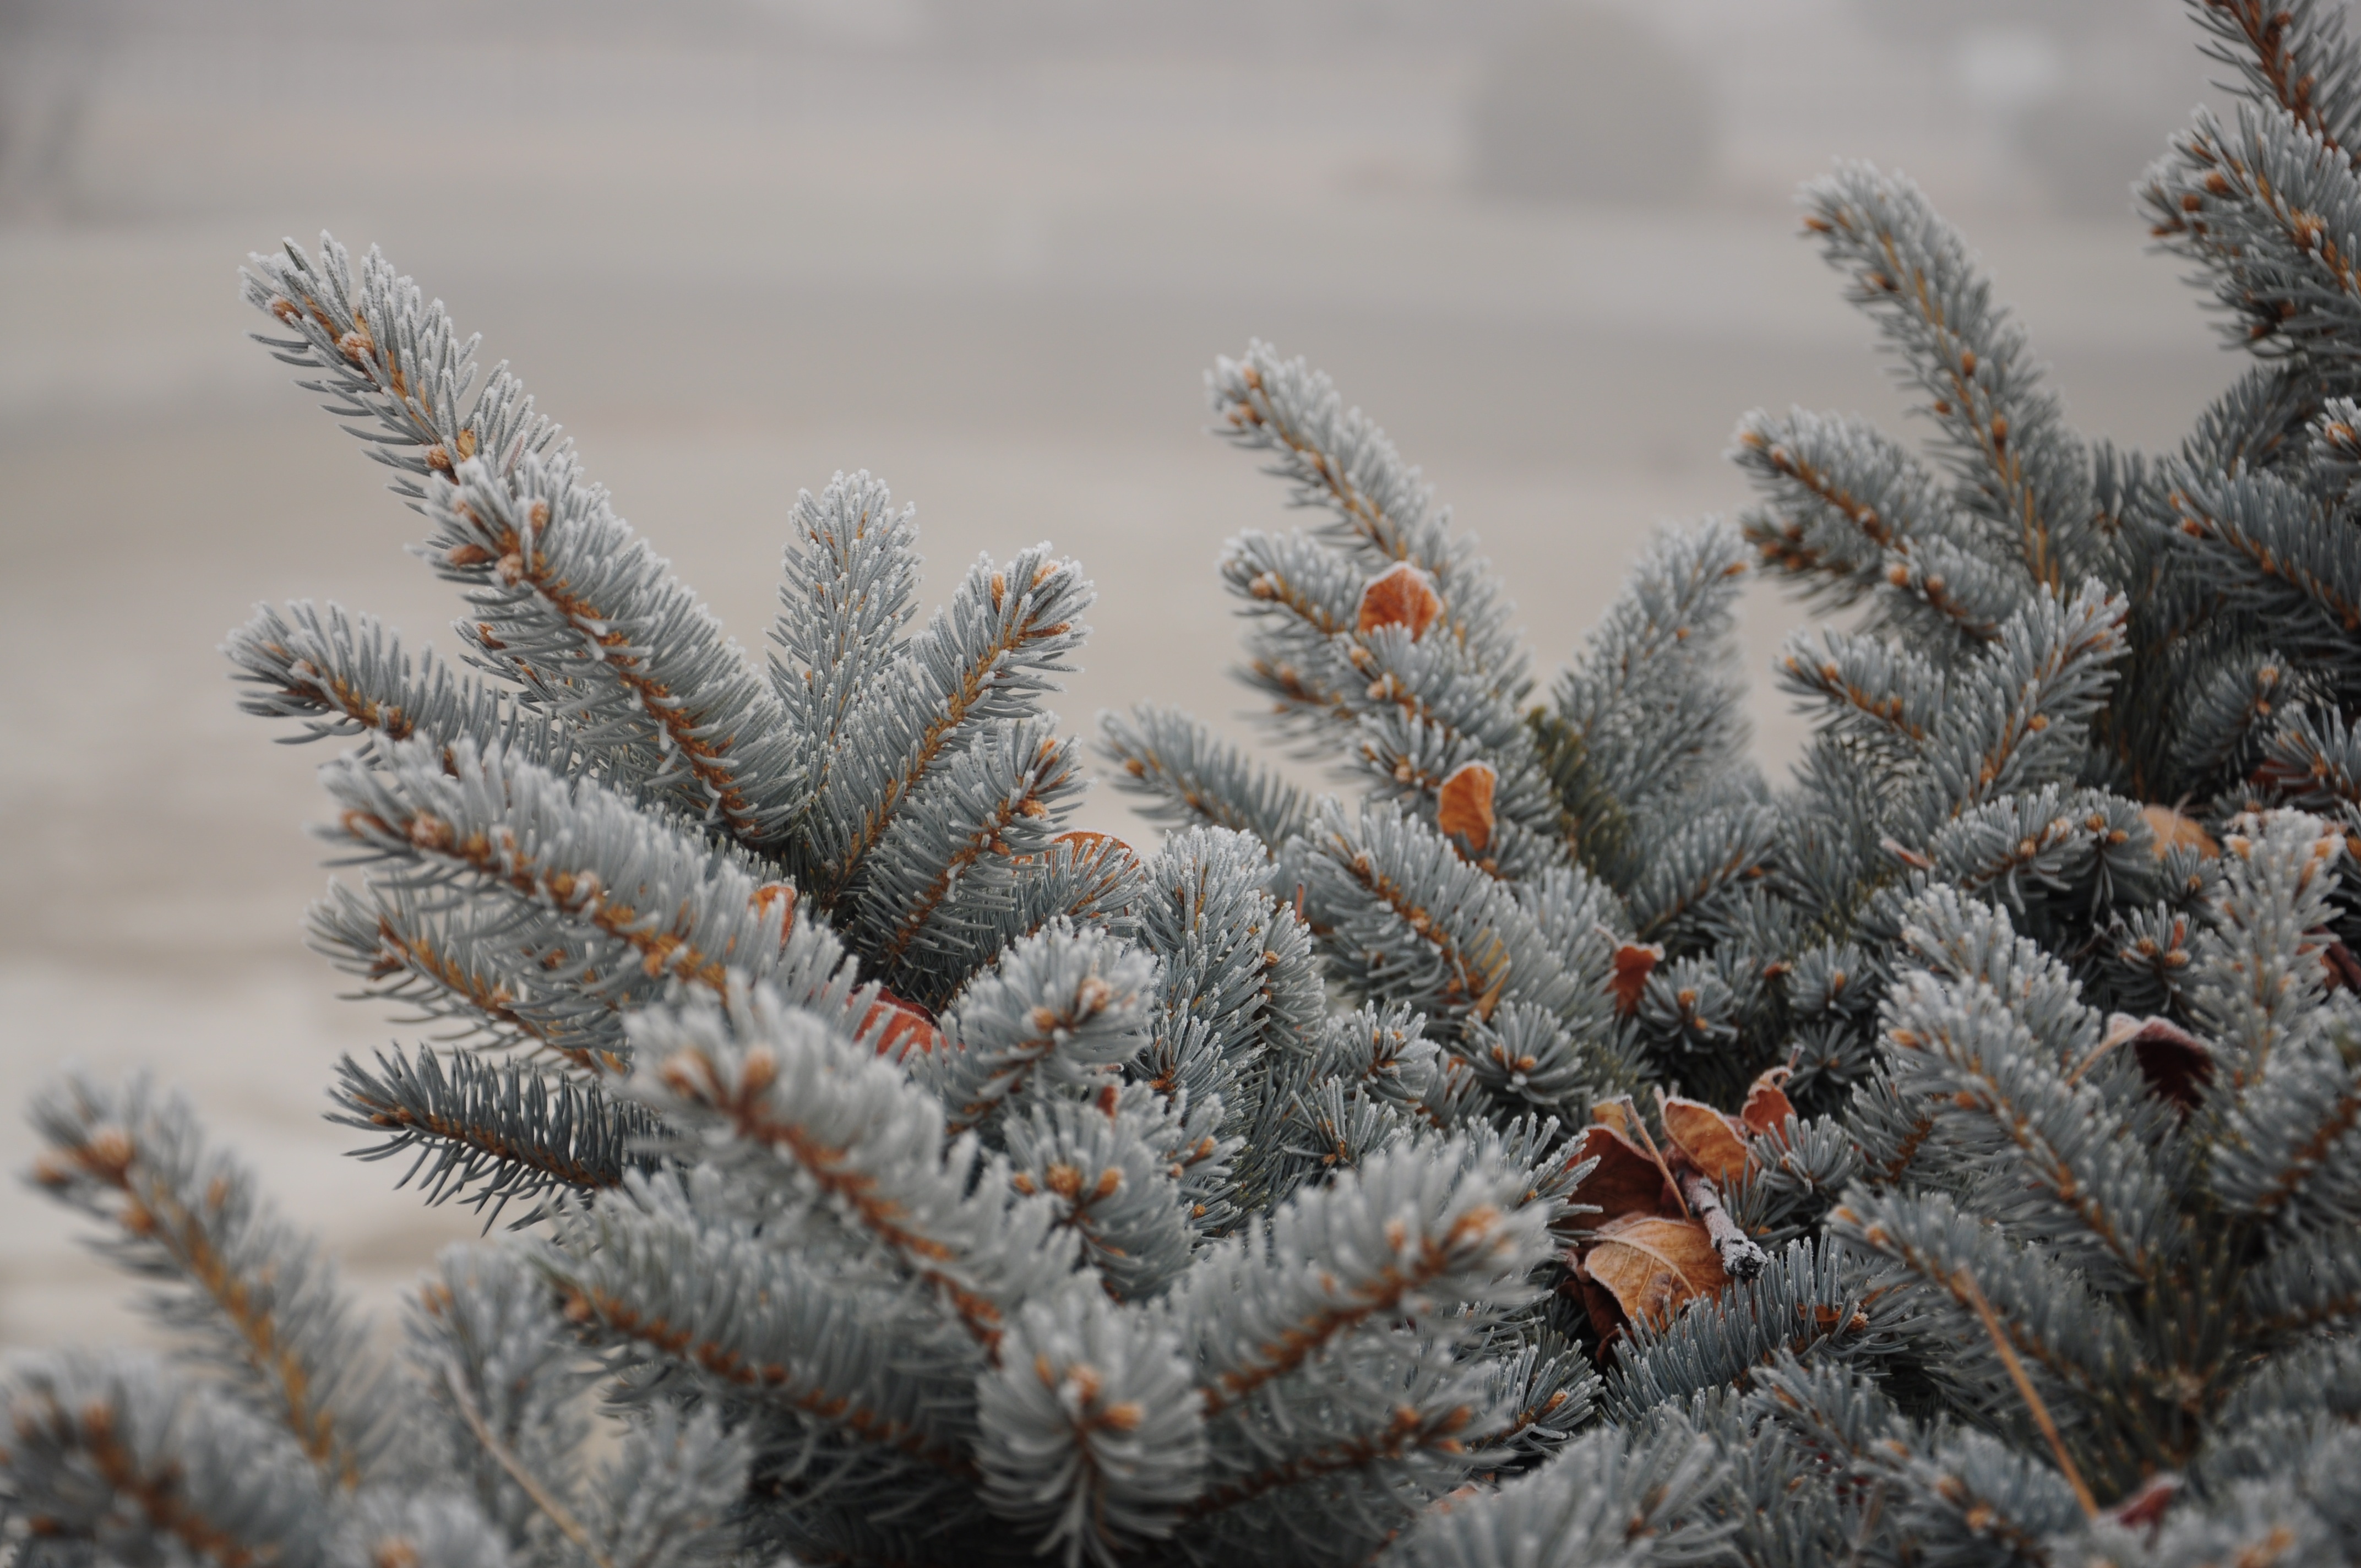
tree, branch, snow, winter, plant, cloudy, frost, pine, bush, ice, weather, fir, season, twig, conifer, background, spruce, unforgettable, freezing, woody plant, land plant